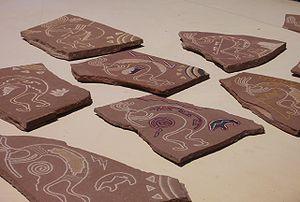
Les Navajos ou Navahos constituent un peuple amérindien d'Amérique du Nord de la famille linguistique athapascane et de la zone culturelle du sud-ouest. Les Navajos vivent aux États-Unis, dans des réserves du nord-est de l'Arizona et des régions contiguës du Nouveau-Mexique et de l'Utah. Ils sont étroitement apparentés aux Apaches.